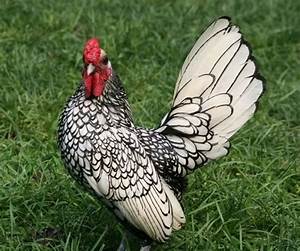
Label: gallina